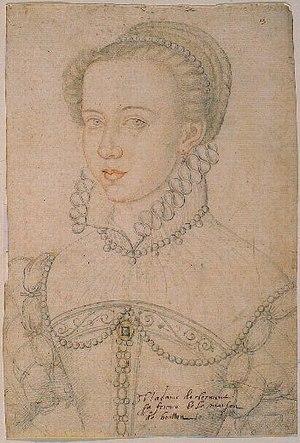
Portrait de Diane de La Marck, duchesse de Bouillon
Diane de La Marck est la fille du Duc de Bouillon et Seigneur de Sedan et de Château-Thierry, Robert IV de La Marck, et de Françoise de Brézé. Elle est née le 16 juin 1544 à Château-Thierry quelques mois avant la prise de la ville par Charles Quint. Elle est dite Dame de Sarbruck.